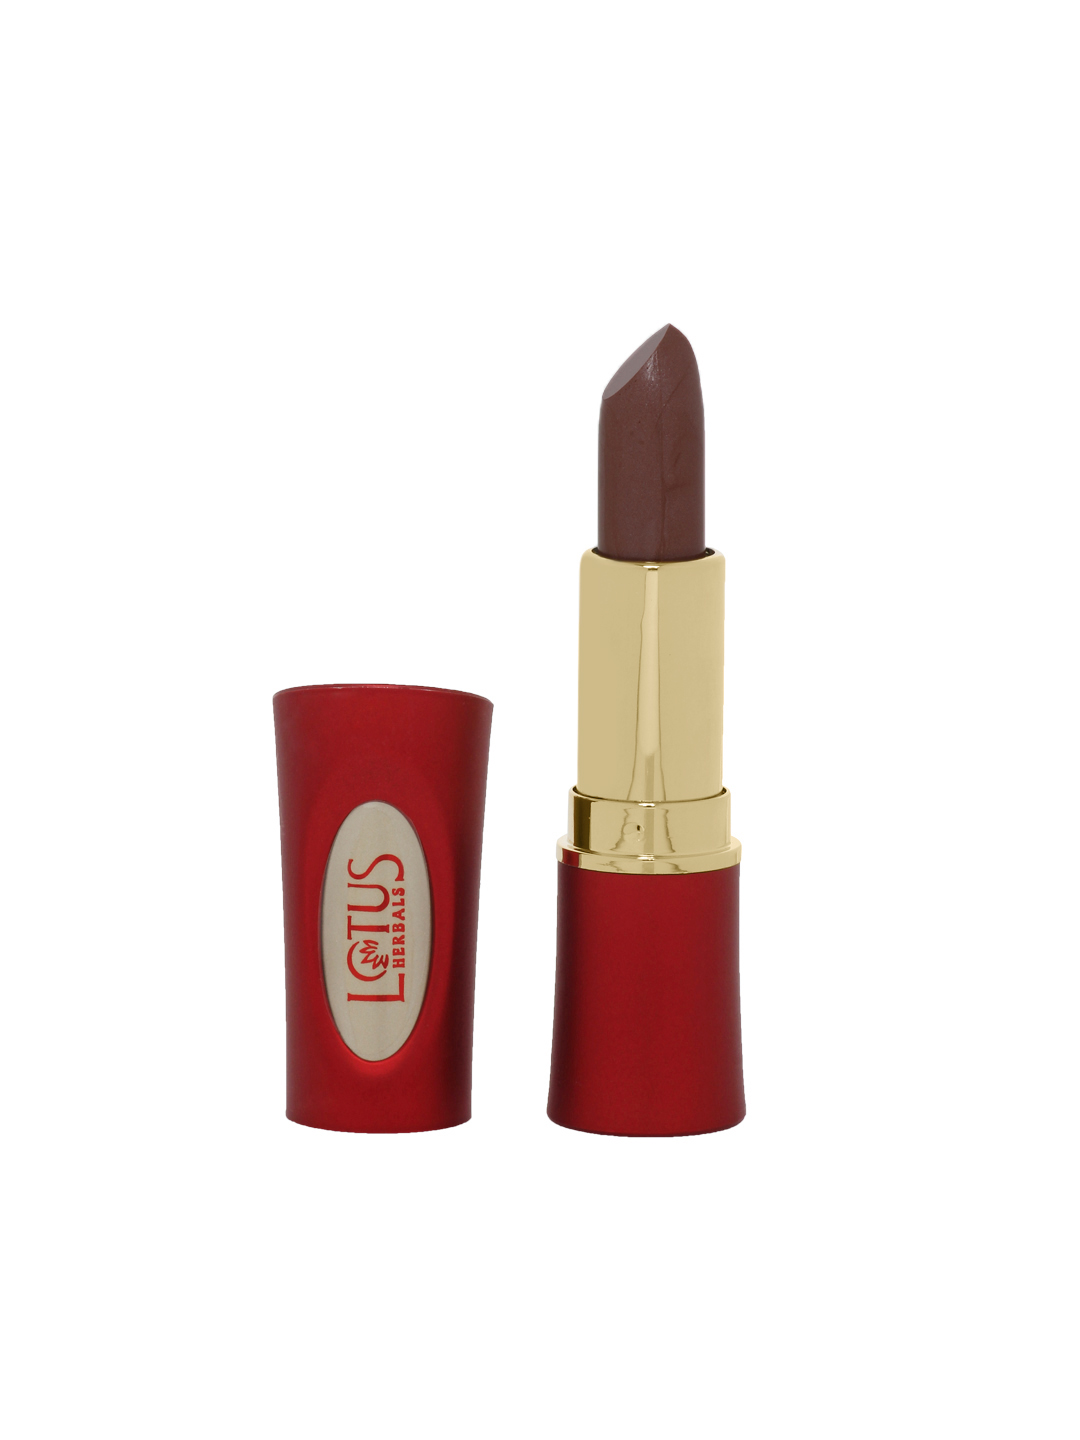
Lotus Herbals Cinnamon Lipstick 165
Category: Personal Care / Lips / Lipstick
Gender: Women
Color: Brown
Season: Spring 2017
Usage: Casual